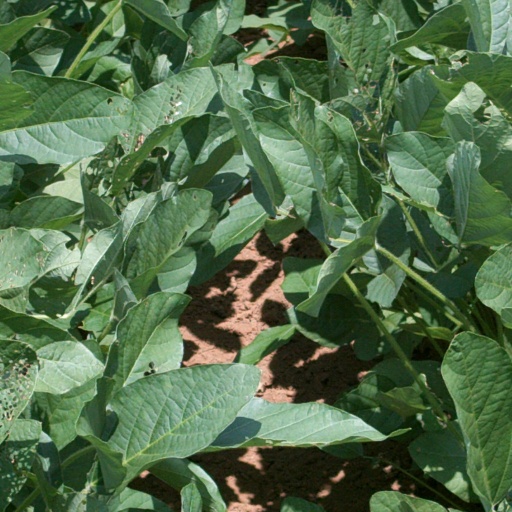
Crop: soybean